Tanks of the post–Cold War era

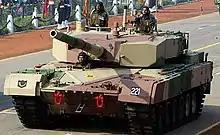
Arjun-Mk.1

The Al-Khalid tank (—, "lit." The Immortal Tank) and MBT-2000 refers to the main battle tank of Pakistan of jointly developed variants made by Pakistan and China during the 1990s. About 300 Al-Khalid tanks were in service with the Pakistan Army as of 2009. 44 MBT-2000 is in service with Bangladesh Army from 2011.